Asam pedas

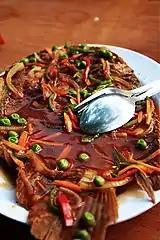
"Gurame asam pedas", featuring deep-fried gourami

Another perspective links the dish to the Minangkabau people of West Sumatra in Indonesia, where a similar preparation known as "asam padeh" is part of traditional Minangkabau cuisine. This version, known for its sour and spicy flavour profile, is widely prepared in Padang restaurants. These establishments, which specialise in Minangkabau dishes, are common throughout Indonesia and also present in parts of Malaysia and Singapore, helping to popularise the dish beyond its original context.